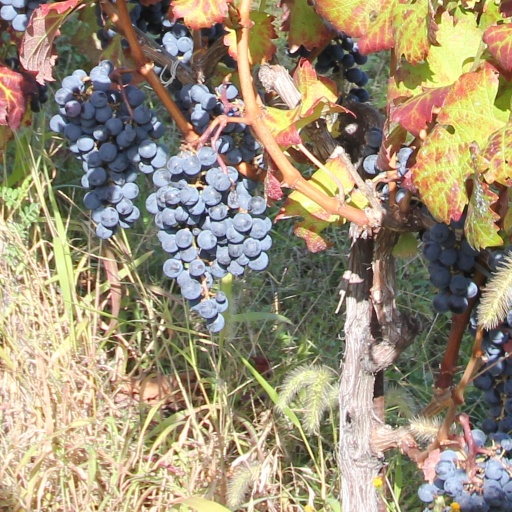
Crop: grape